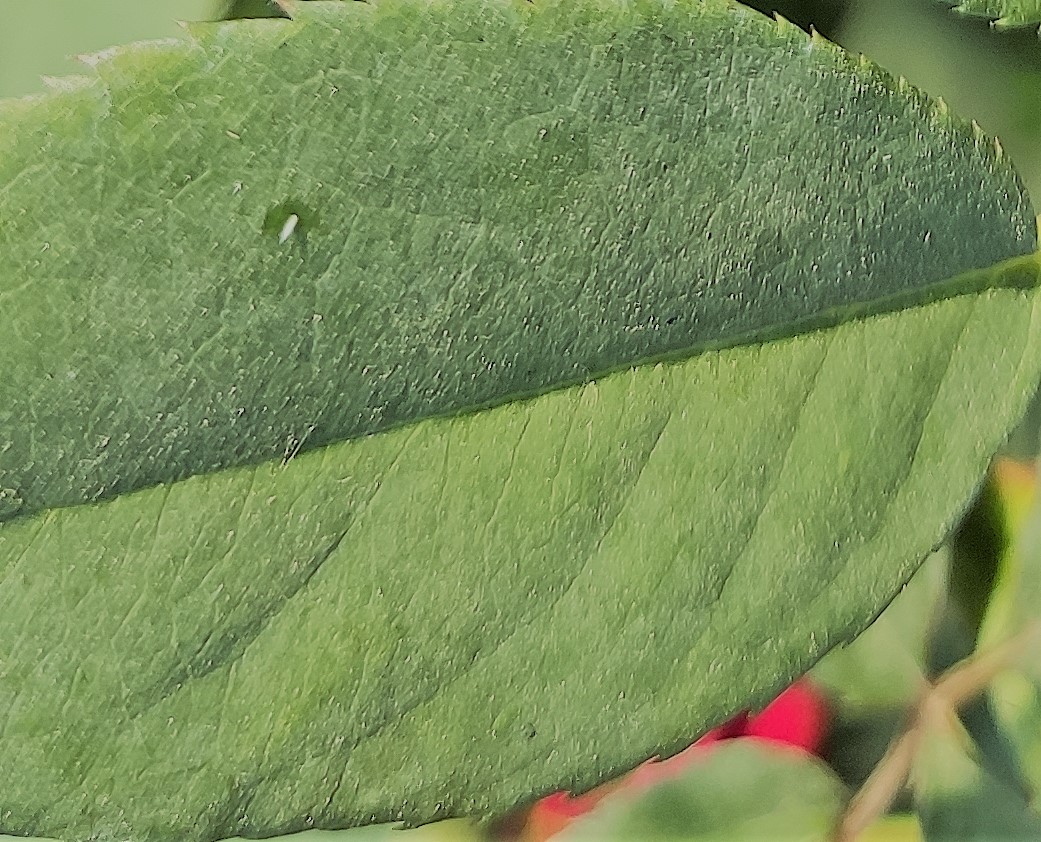
Label: Fresh Leaf